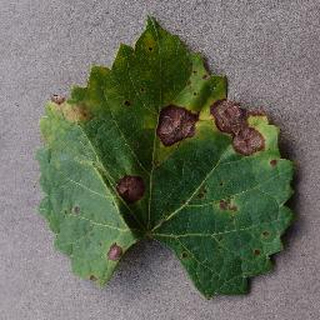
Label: grape_black_rot